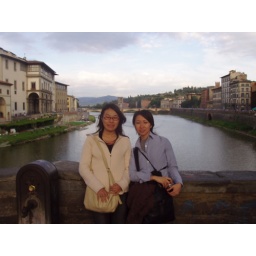
A bridge over the Arno river in Florence.